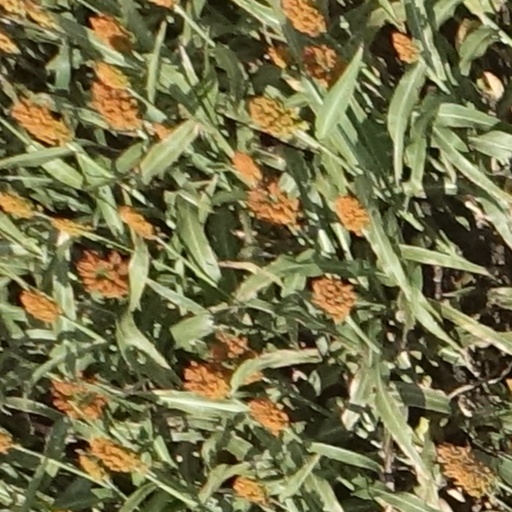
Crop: sorghum